Epipactis helleborine

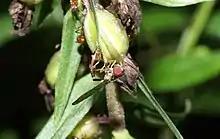
Hoverfly depositing an egg on an Epipactis helleborine leaf as a predatory response to aphids which are farmed by ants.

This species of orchid is pollinated by several species of Hymenoptera, particularly the common wasp, but also other species in the genera "Vespula" and "Dolichovespula". Flowers release a sweet nectar to attract the wasps, which has an intoxicating effect on them. Eight populations of "Epipactis helleborine" in central Europe (Lower Silesia, Poland) had their nectar studied and they were found to contain naturally occurring oxycodone (as well as another narcotic-like opioid) in minute amounts.